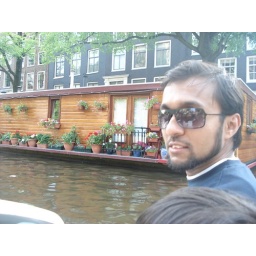
A typical boat house in Amsterdam... quite famous here.